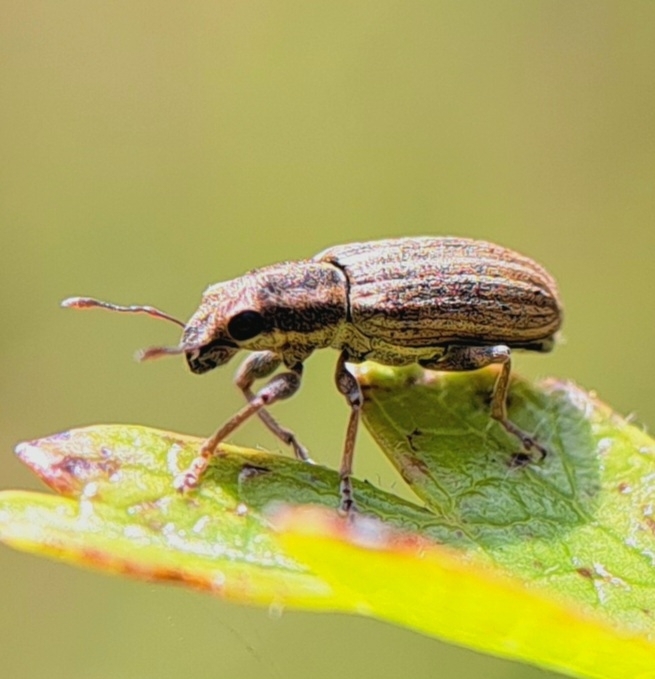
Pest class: pea_leaf_weevil